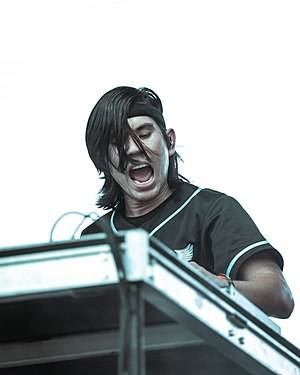
Gryffin
Gryffin performing in 2018
Dan Griffith, kendt under sit scenenavn Gryffin, er en amerikansk musiker, DJ og pladeproducer. Han fik anerkendelse for at have blandet nogle kendte sange som Tove Lo 's "Talking Body", Maroon 5's "Animals" og Years &amp; Years '"Desire".